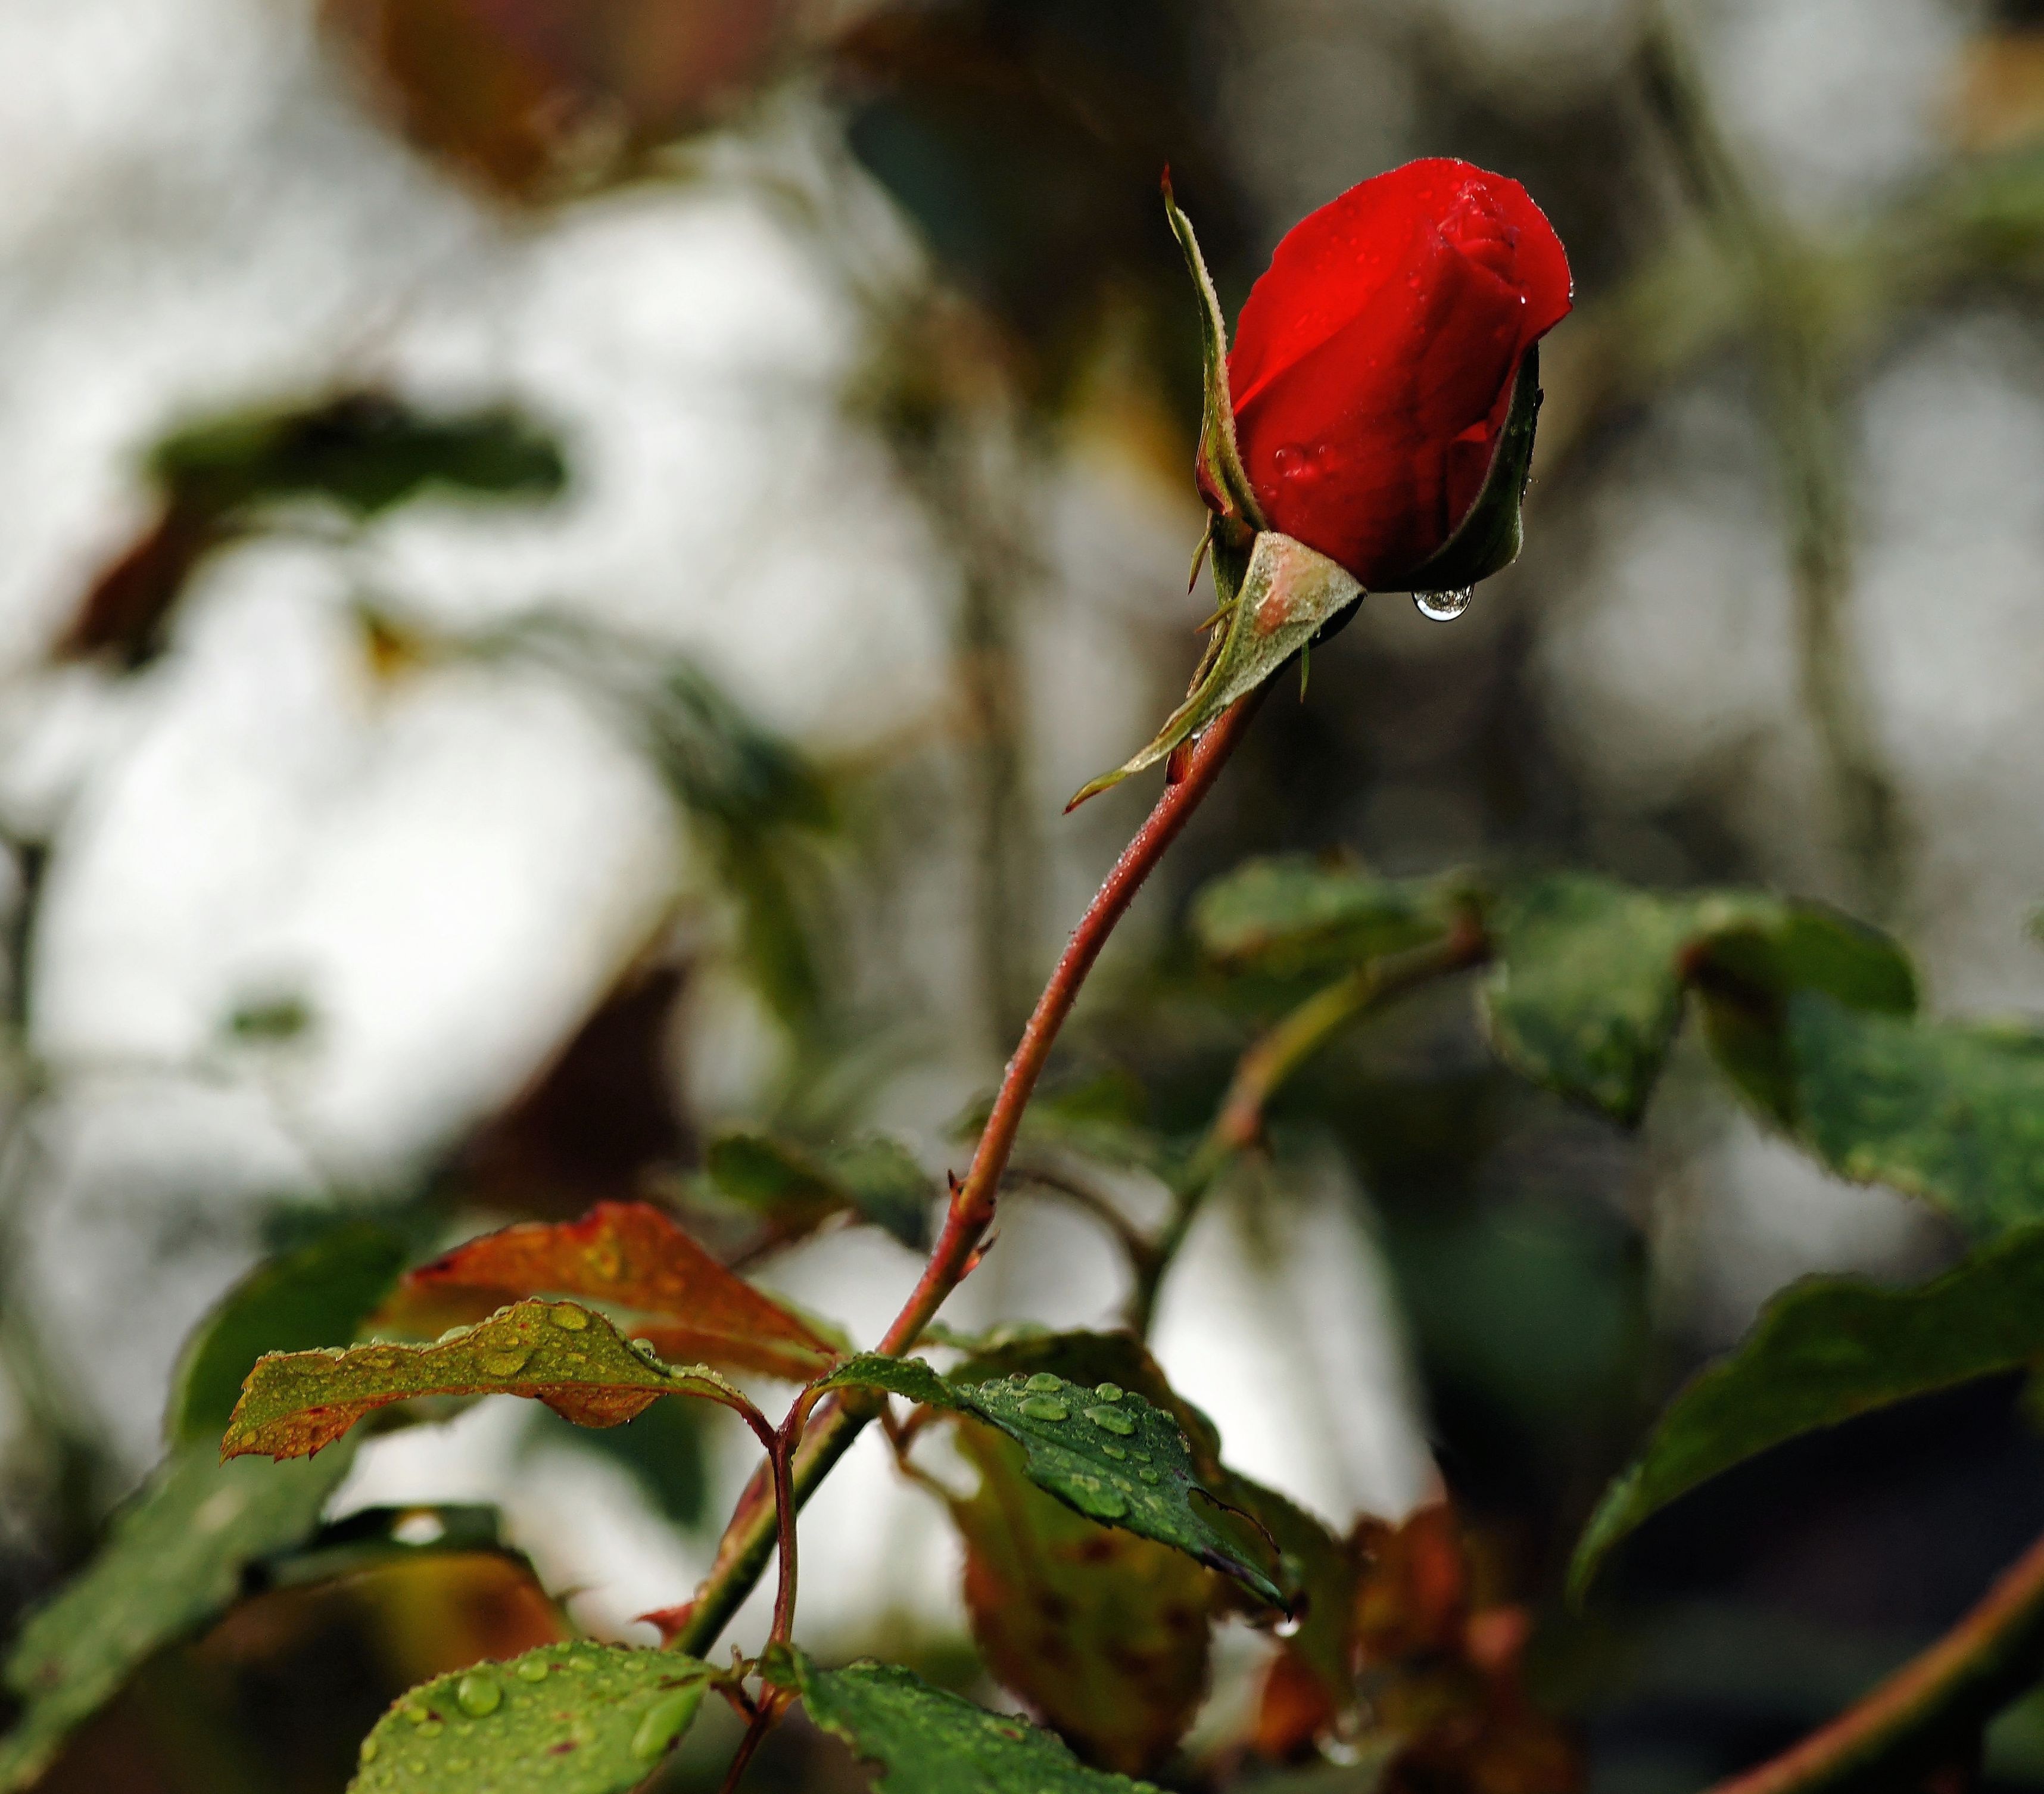
nature, branch, blossom, plant, rain, leaf, flower, bloom, love, rose, green, red, autumn, botany, flora, season, close up, shrub, bud, macro photography, flowering plant, rose family, summer flower, plant stem, land plant